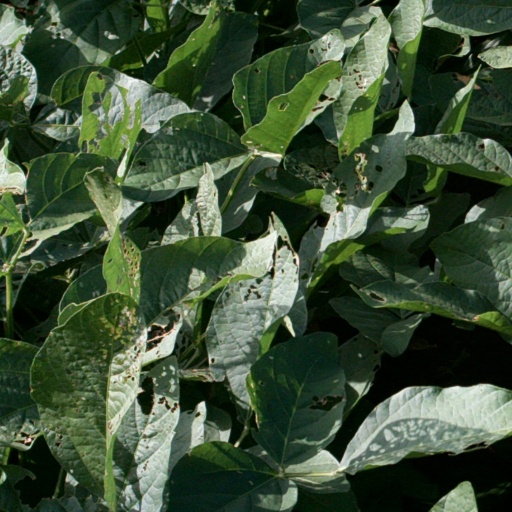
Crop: soybean